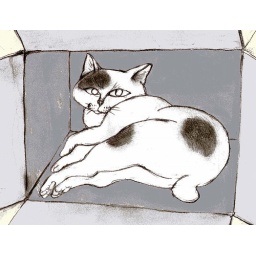
cat in a box